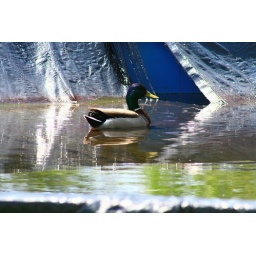
The duck who built a home in my pool this spring when the cover tore